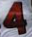
Number: 4